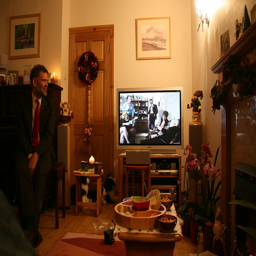
A man in suit and tie sitting in living room with a television.
A man in a suit sitting on a chair in a living room watching T.V.
A small, warmly-lit living room holds a large TV which a smiling man is turned to look at.
A man sitting in a room watching a television.
a man seated in a living room watching a television